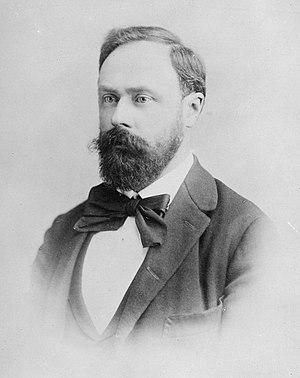
Richard Heuberger (1850–1914), compositeur autrichien d'opéras et d'opérettes, un critique musical et un professeur autrichien. Русский: Хойбергер, Рихард (1850–1914), австрийский музыкальный критик, композитор и дирижёр.